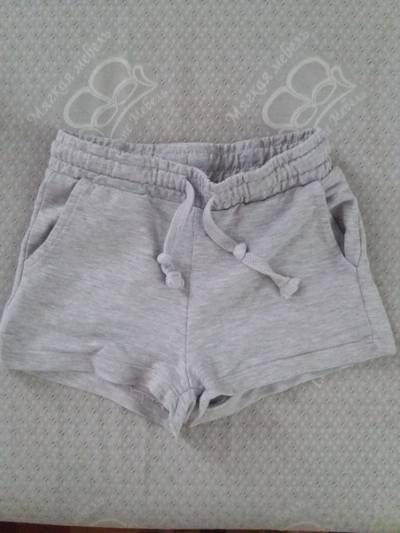
Waste category: clothes